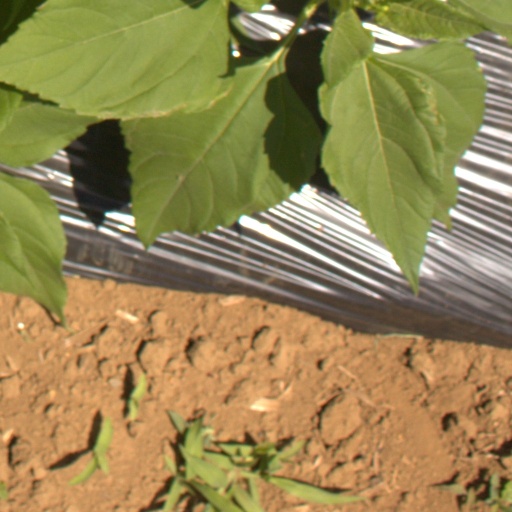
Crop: Jerusalem artichoke